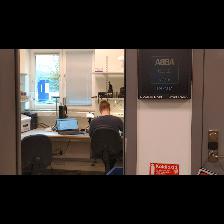
Label: Human